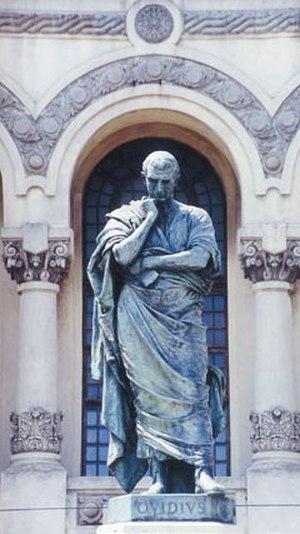
Constanța, parfois écrit Constanza, en grec Κωνστάντζα / Konstantsa, en turc : Köstence, en bulgare Кюстѐнджа, est une ville portuaire de l'est de la Roumanie située sur les rives occidentales de la mer Noire : elle est le chef-lieu du județ de Constanța en Dobrogée.